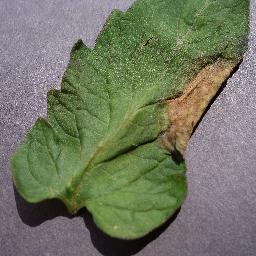
Label: Tomato___Late_blight